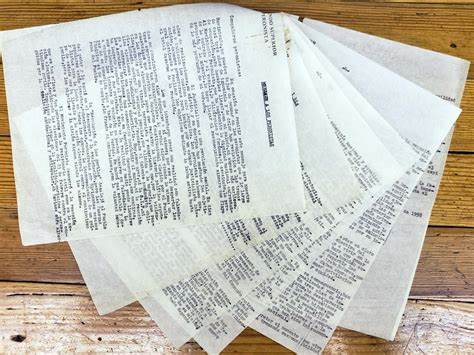
Waste category: paper